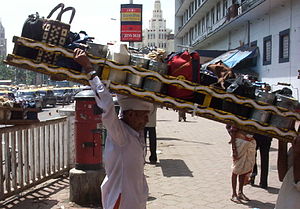
Dabbawala
En dabbawala
Dabbawala er en person i den indiske by Mumbai, som arbejder med distribution af fersk mad i madpakker til kontoransatte. Logistiksystemet knyttet til distributionen er anset som en af verdens mest effektive.